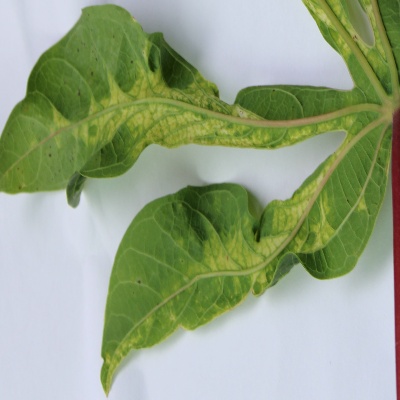
Crop: Cassava
Condition: mosaic